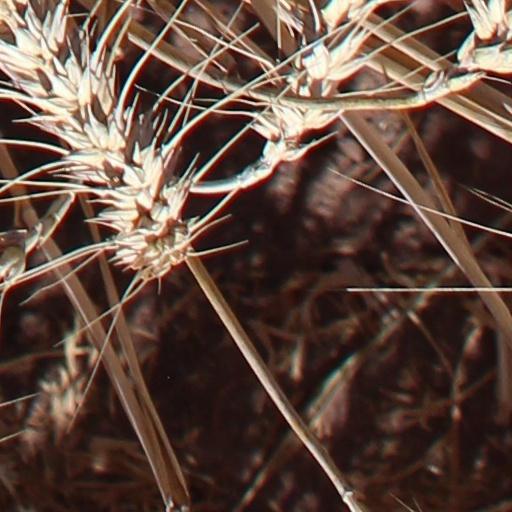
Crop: wheat